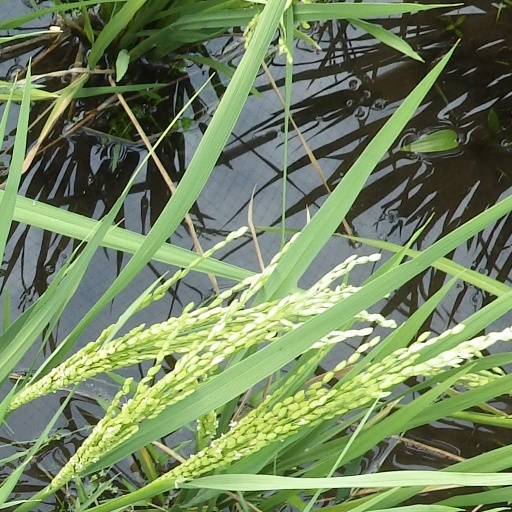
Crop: rice